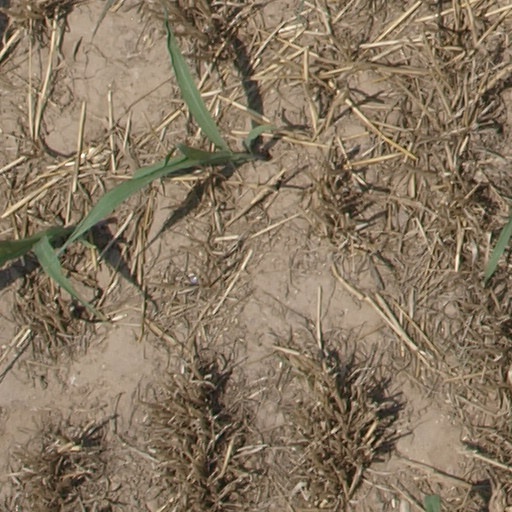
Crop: maize; corn